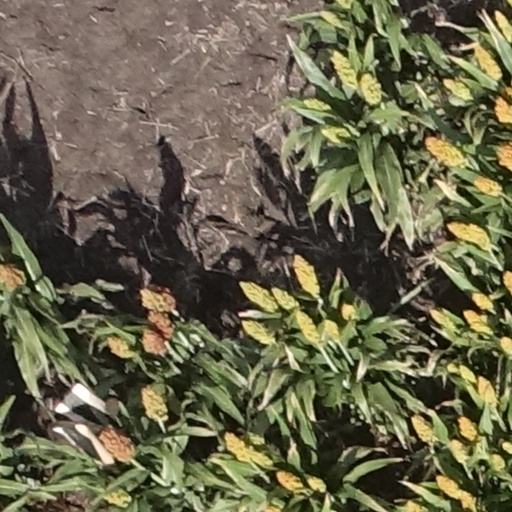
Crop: sorghum